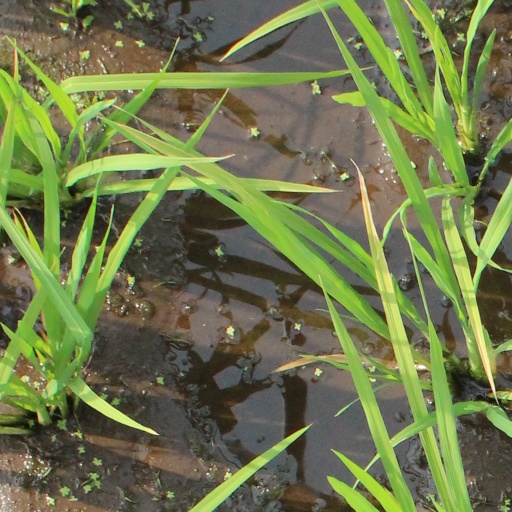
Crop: rice